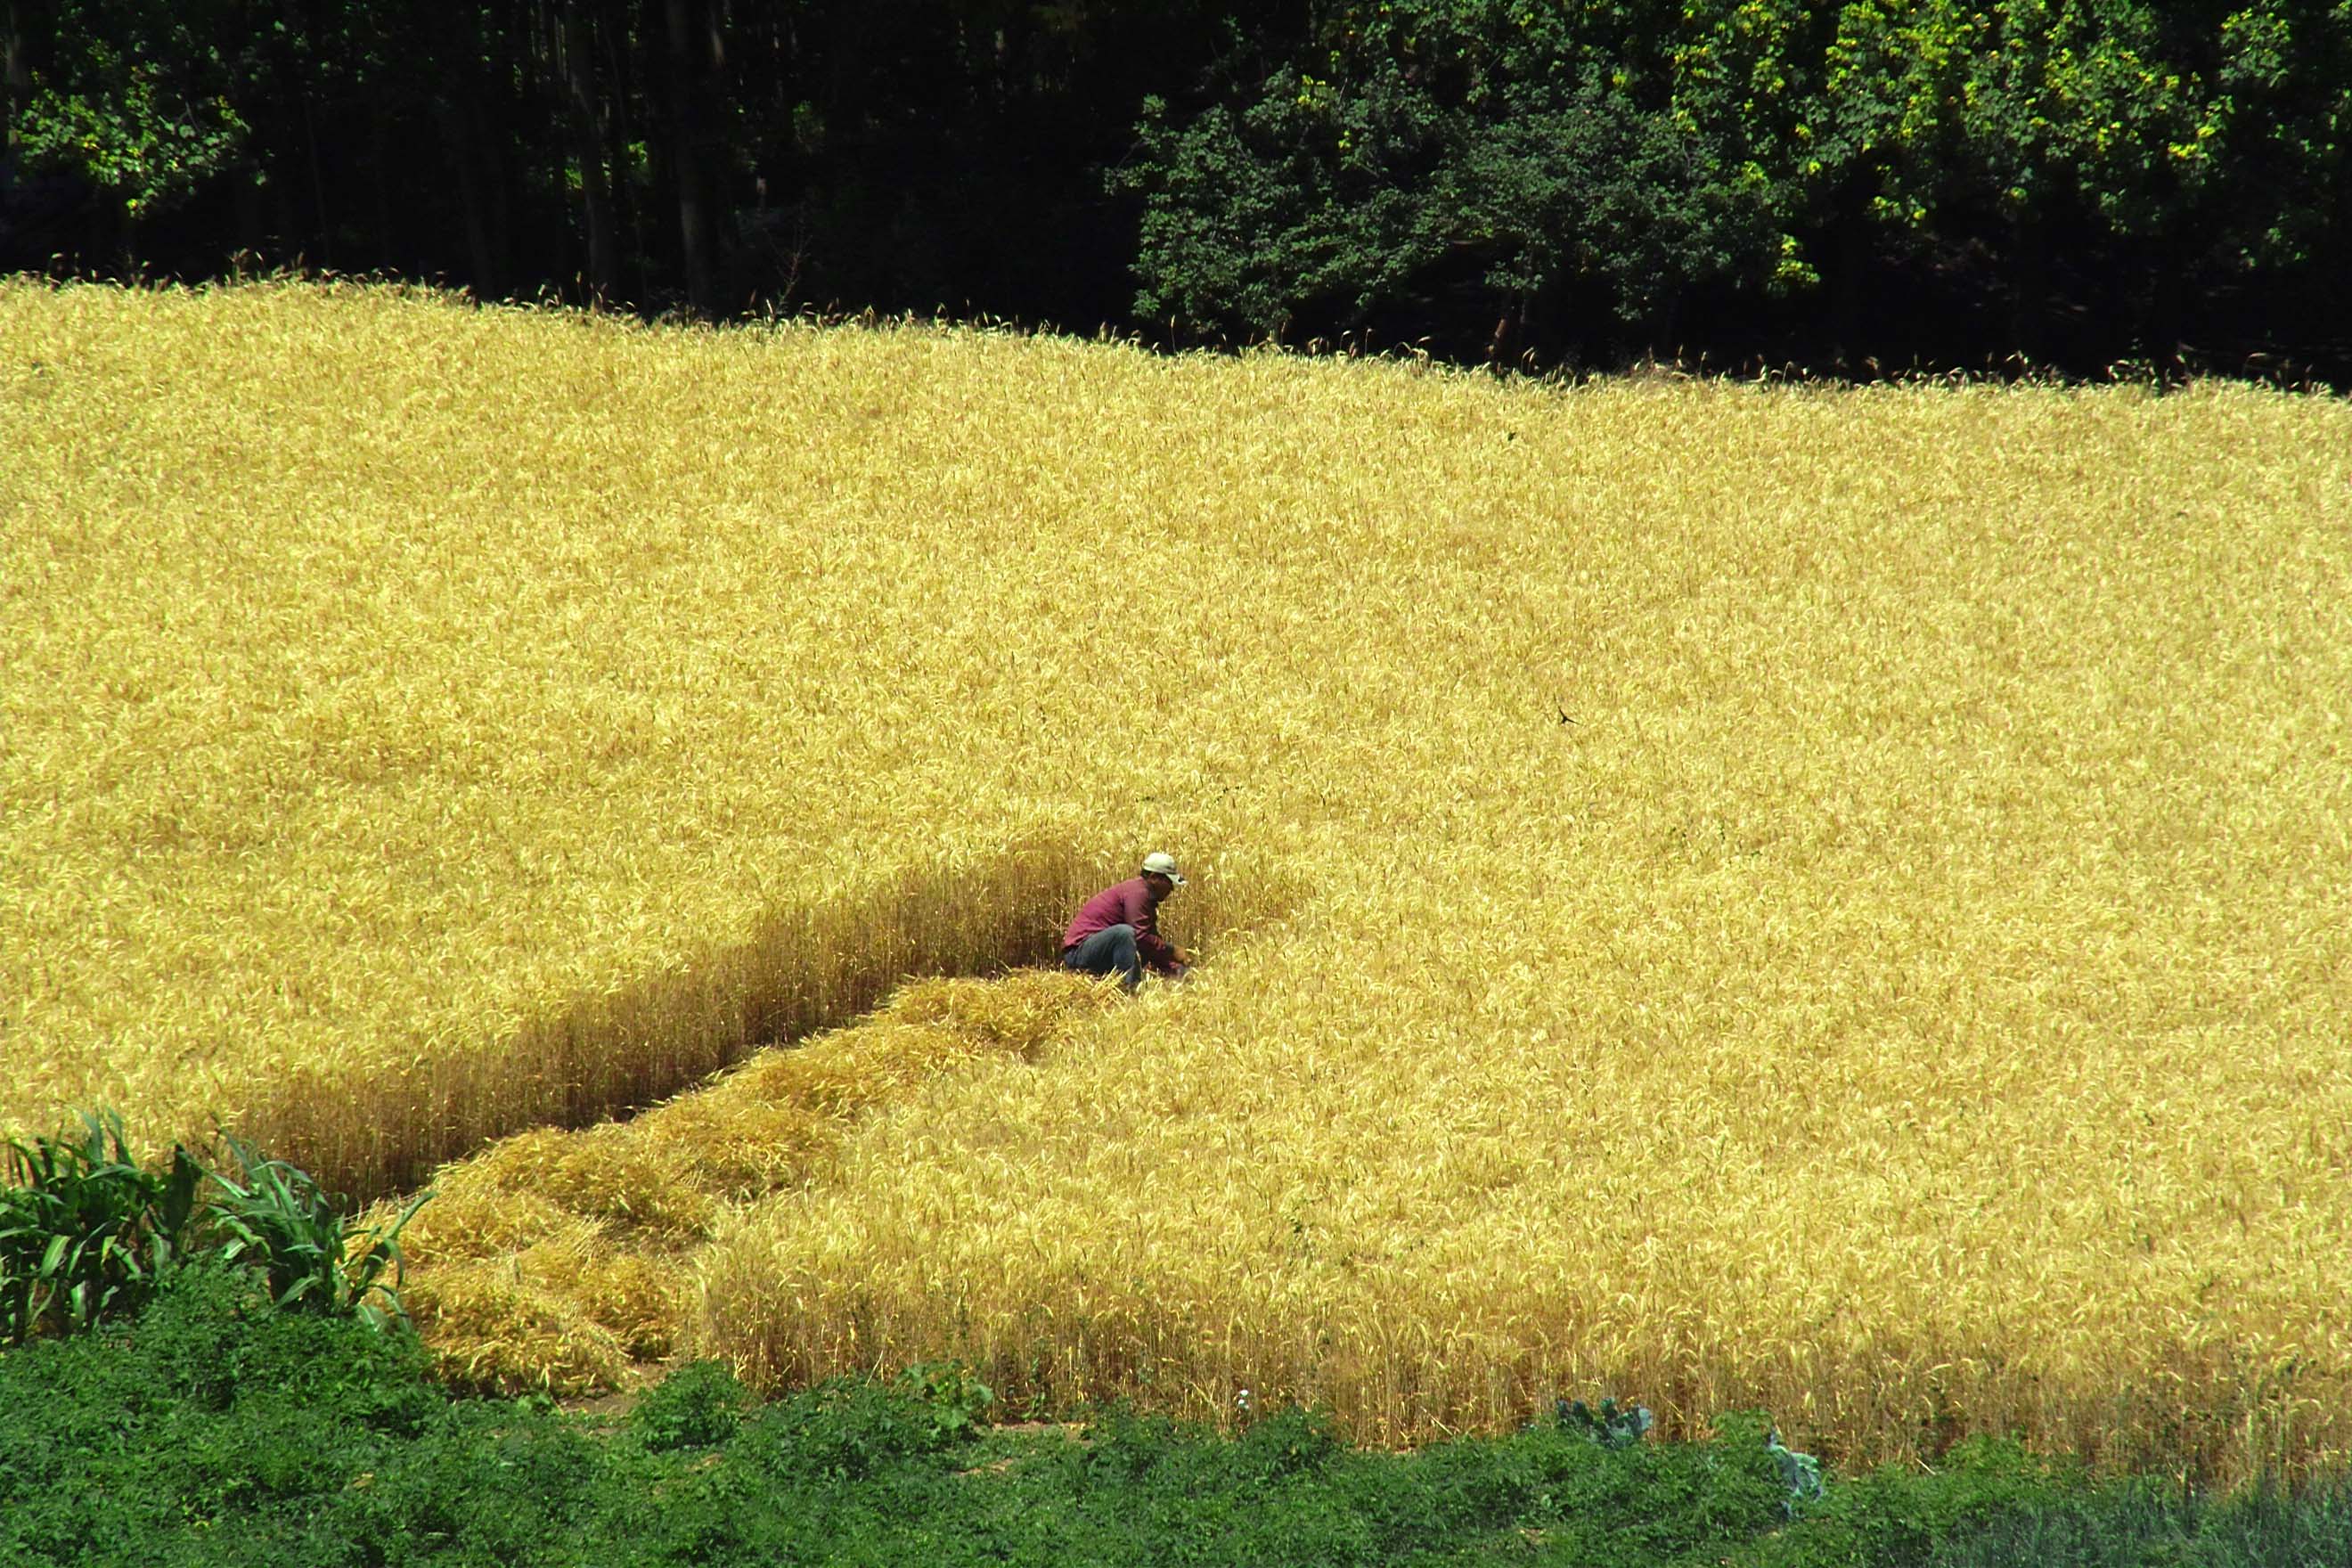
field, wheat, grass, hay, yellow, grassland, grass family, meadow, plant, harvest, straw, rural area, fodder, pasture, farm, tree, landscape, shrub, crop, agriculture, plantation, lawn